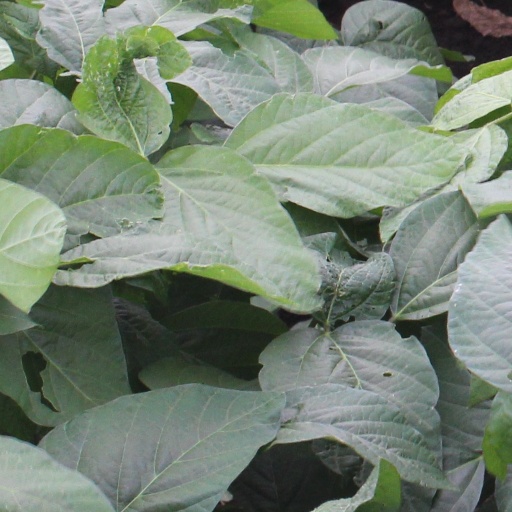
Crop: soybean